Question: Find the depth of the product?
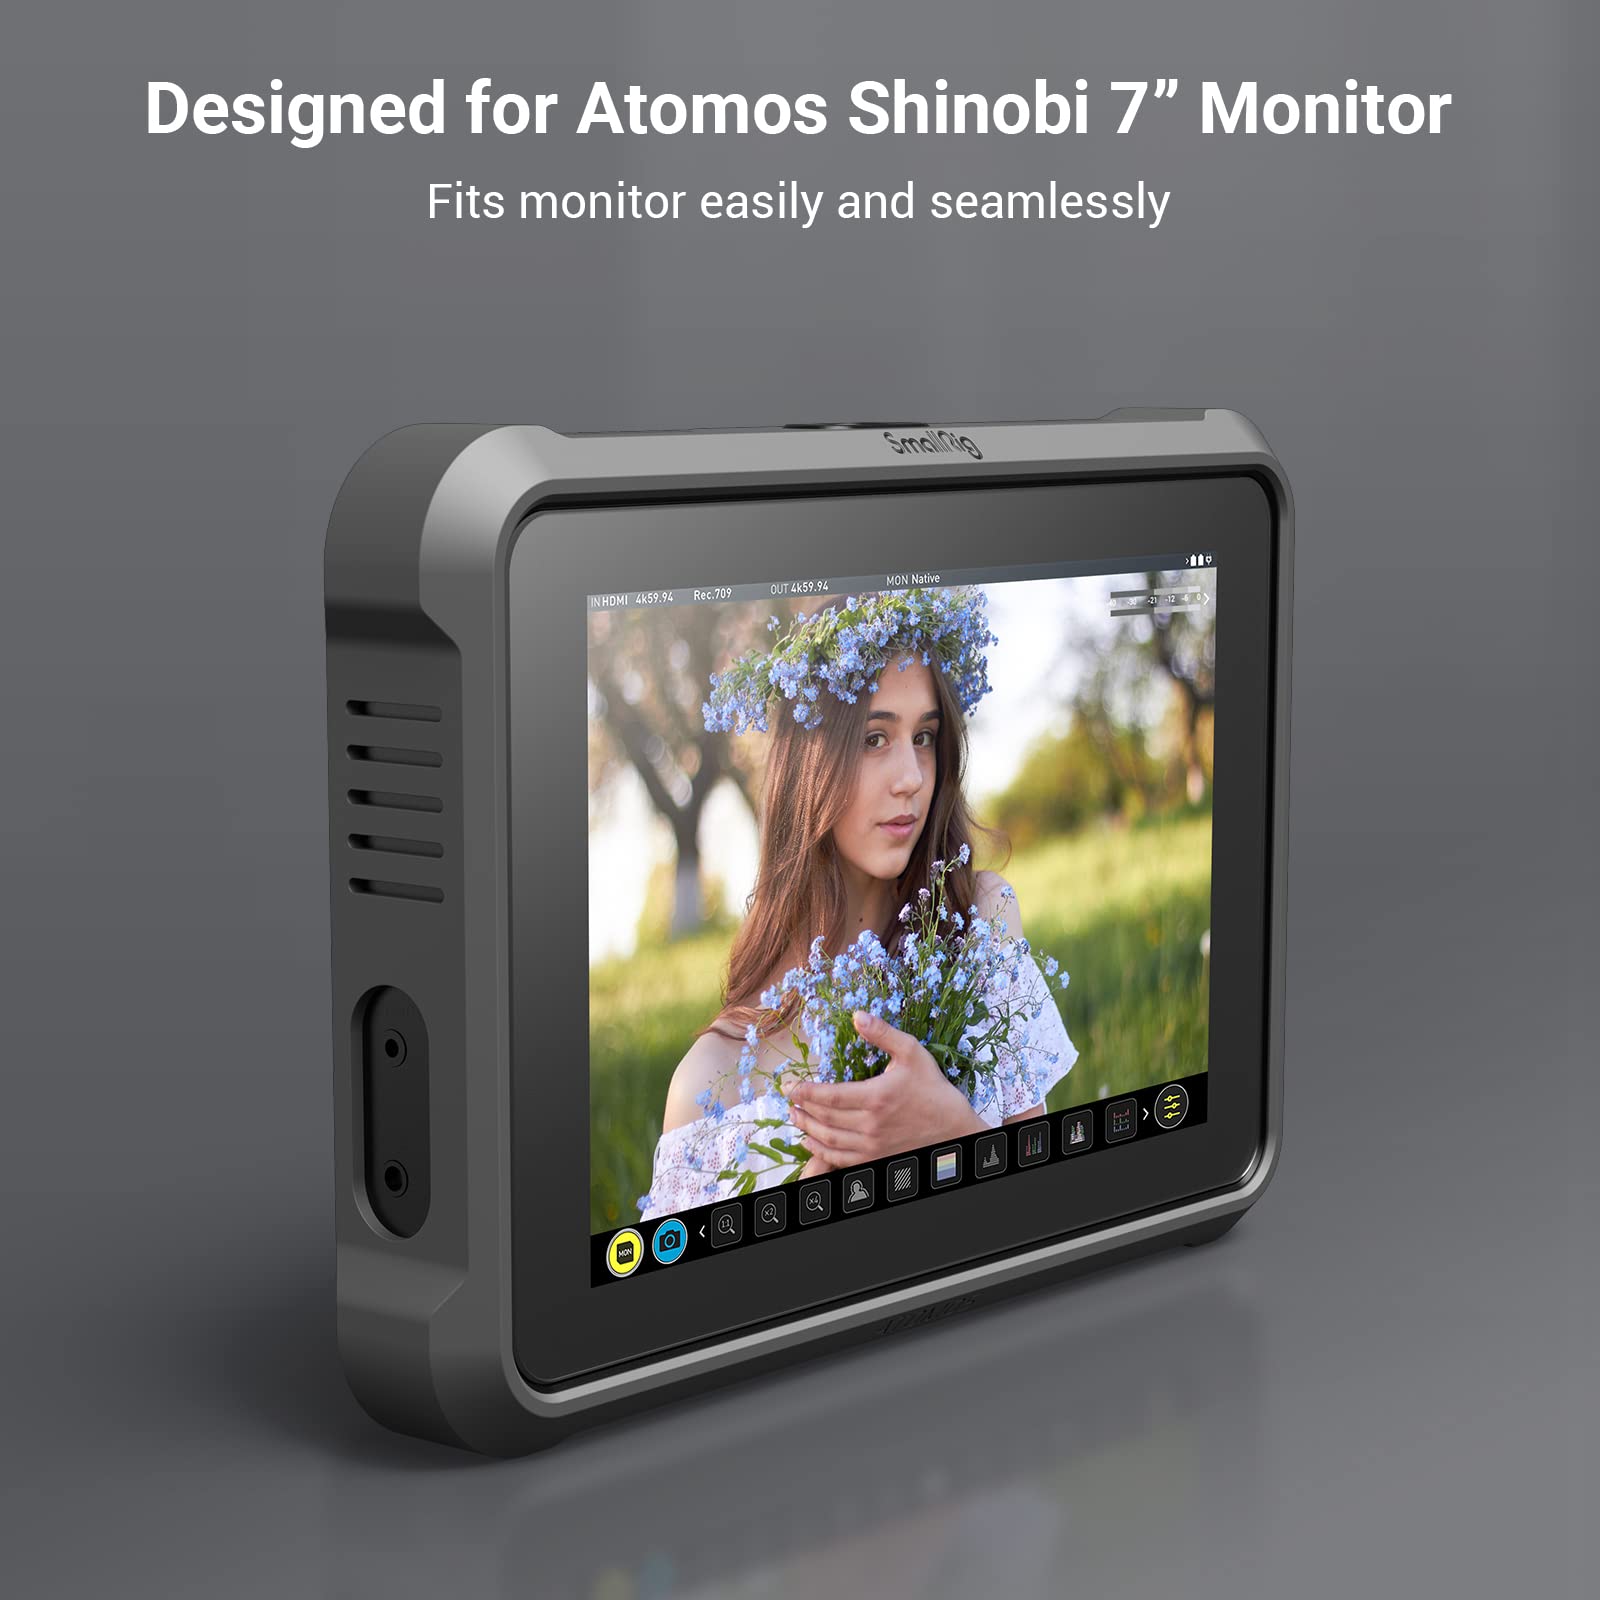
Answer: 59.94 inch